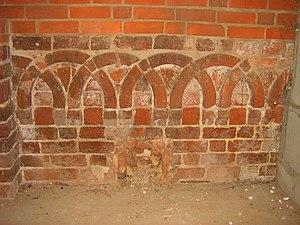
Arcs entrecroisés aveugles en brique, vue partiel de la nef centrale de l'église conventuelle de Dargun, Mecklenburg, Nordvorpommern, Germany.